Pittsburg Center station

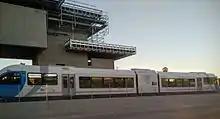
The station under construction in 2016

Construction of the station was uncertain at the time of eBART's approval due to lack of available funds. The station was originally known as Railroad Avenue during planning. The city later chose Pittsburg Civic Center, which BART rejected because of its similarity to Civic Center/UN Plaza station. In January 2015, the city accepted BART's proposal of Pittsburg Center.